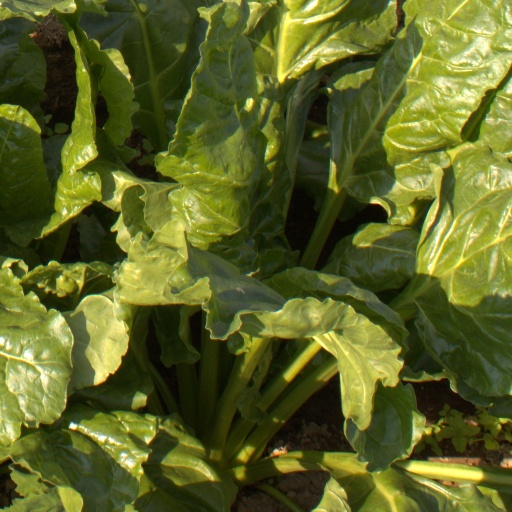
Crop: sugar beet